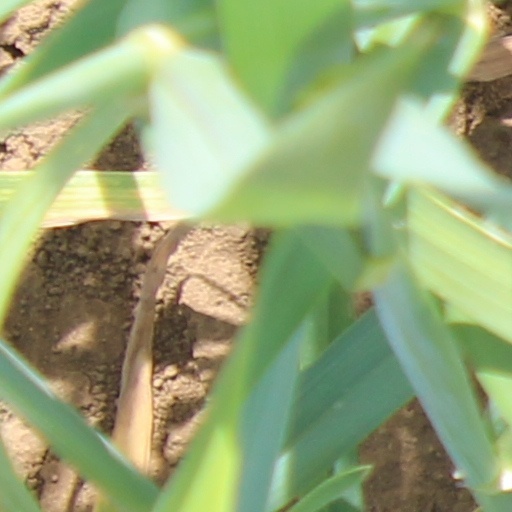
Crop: wheat